Christian Schweigaard Stang

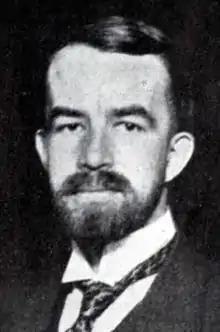
Christian Schweigaard Stang.

Christian Schweigaard Stang (15 March 1900 – 2 July 1977) was a Norwegian linguist, Slavicist and Balticist, professor in Balto-Slavic languages at the University of Oslo from 1938 until shortly before his death. He specialized in the study of Lithuanian and was highly regarded in Lithuania.